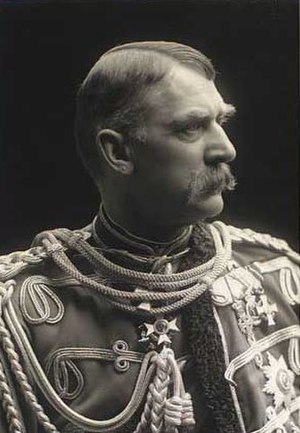
Friedrich Løvenfeldt
Friedrich Løvenfeldt var en dansk officer og kammerherre.